Akhtar Imam

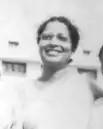
Imam in 1954

Akhtar Imam (30 December 1917 – 22 June 2009) was a Bangladeshi educationist, feminist and social activist.